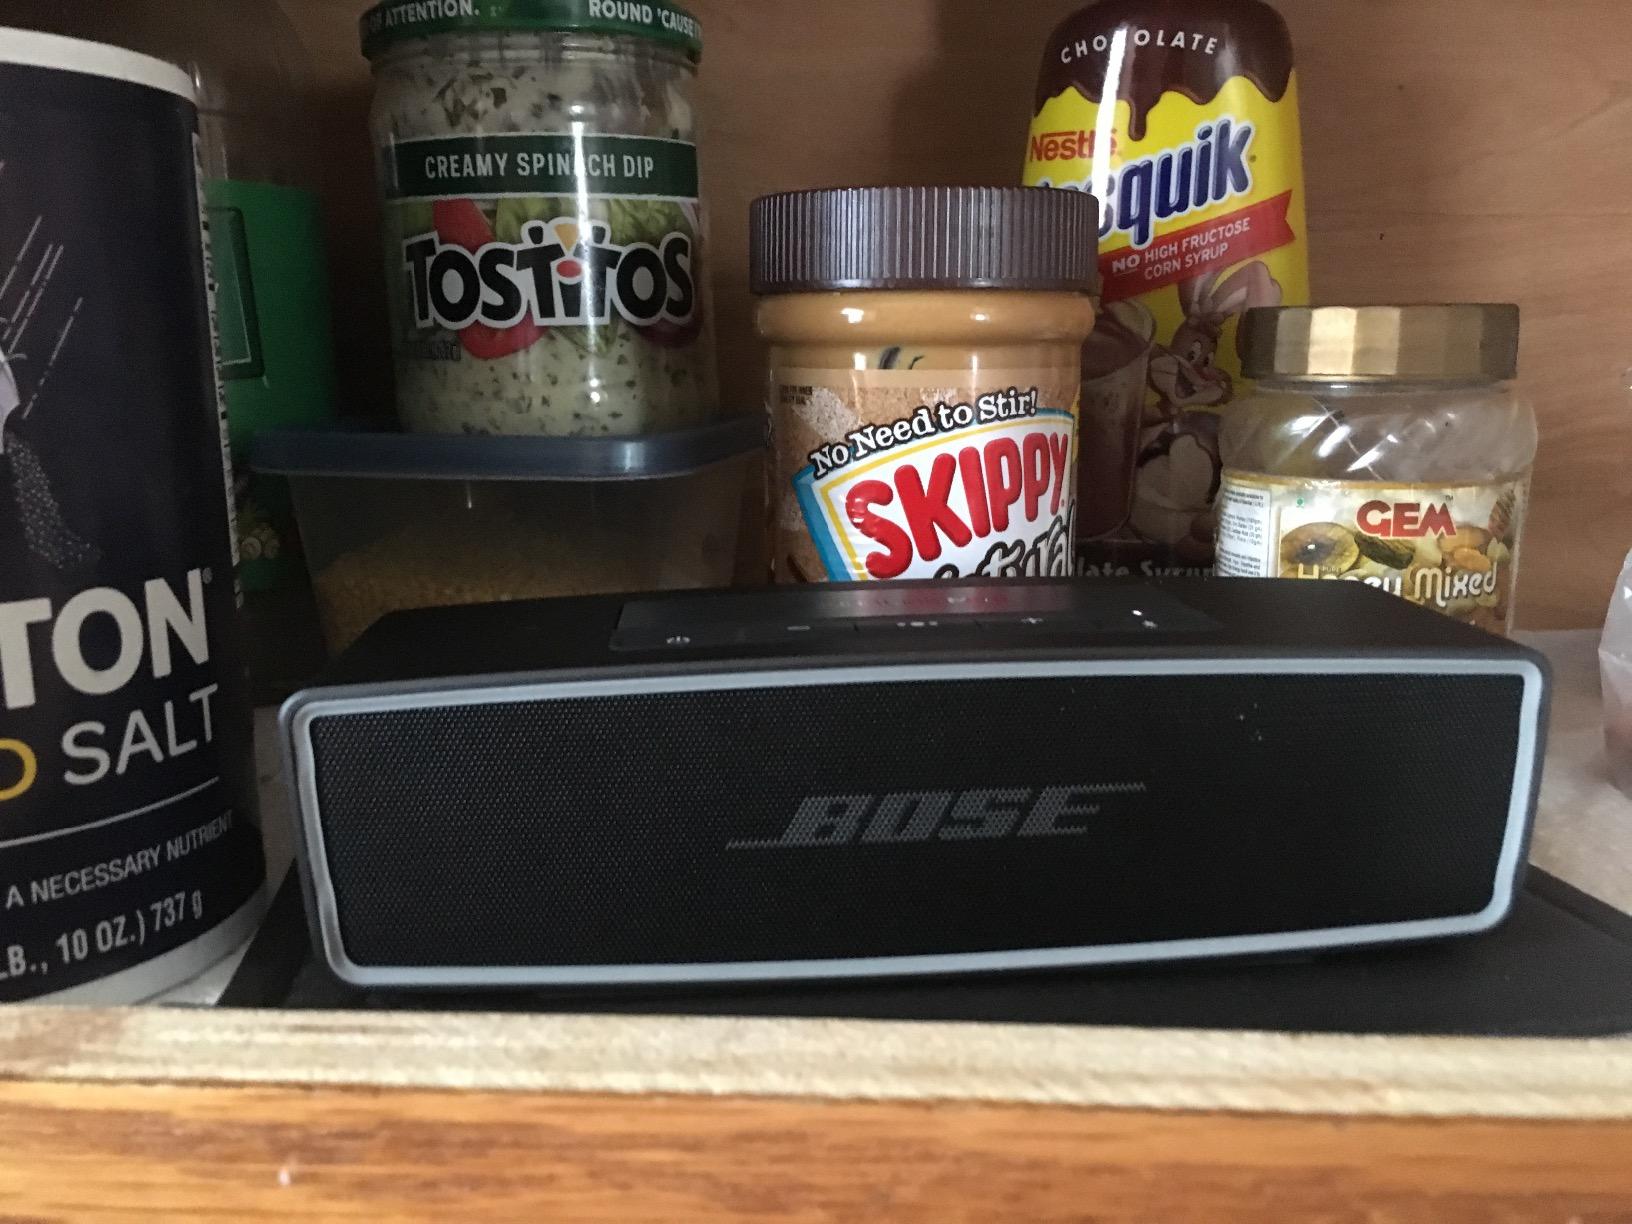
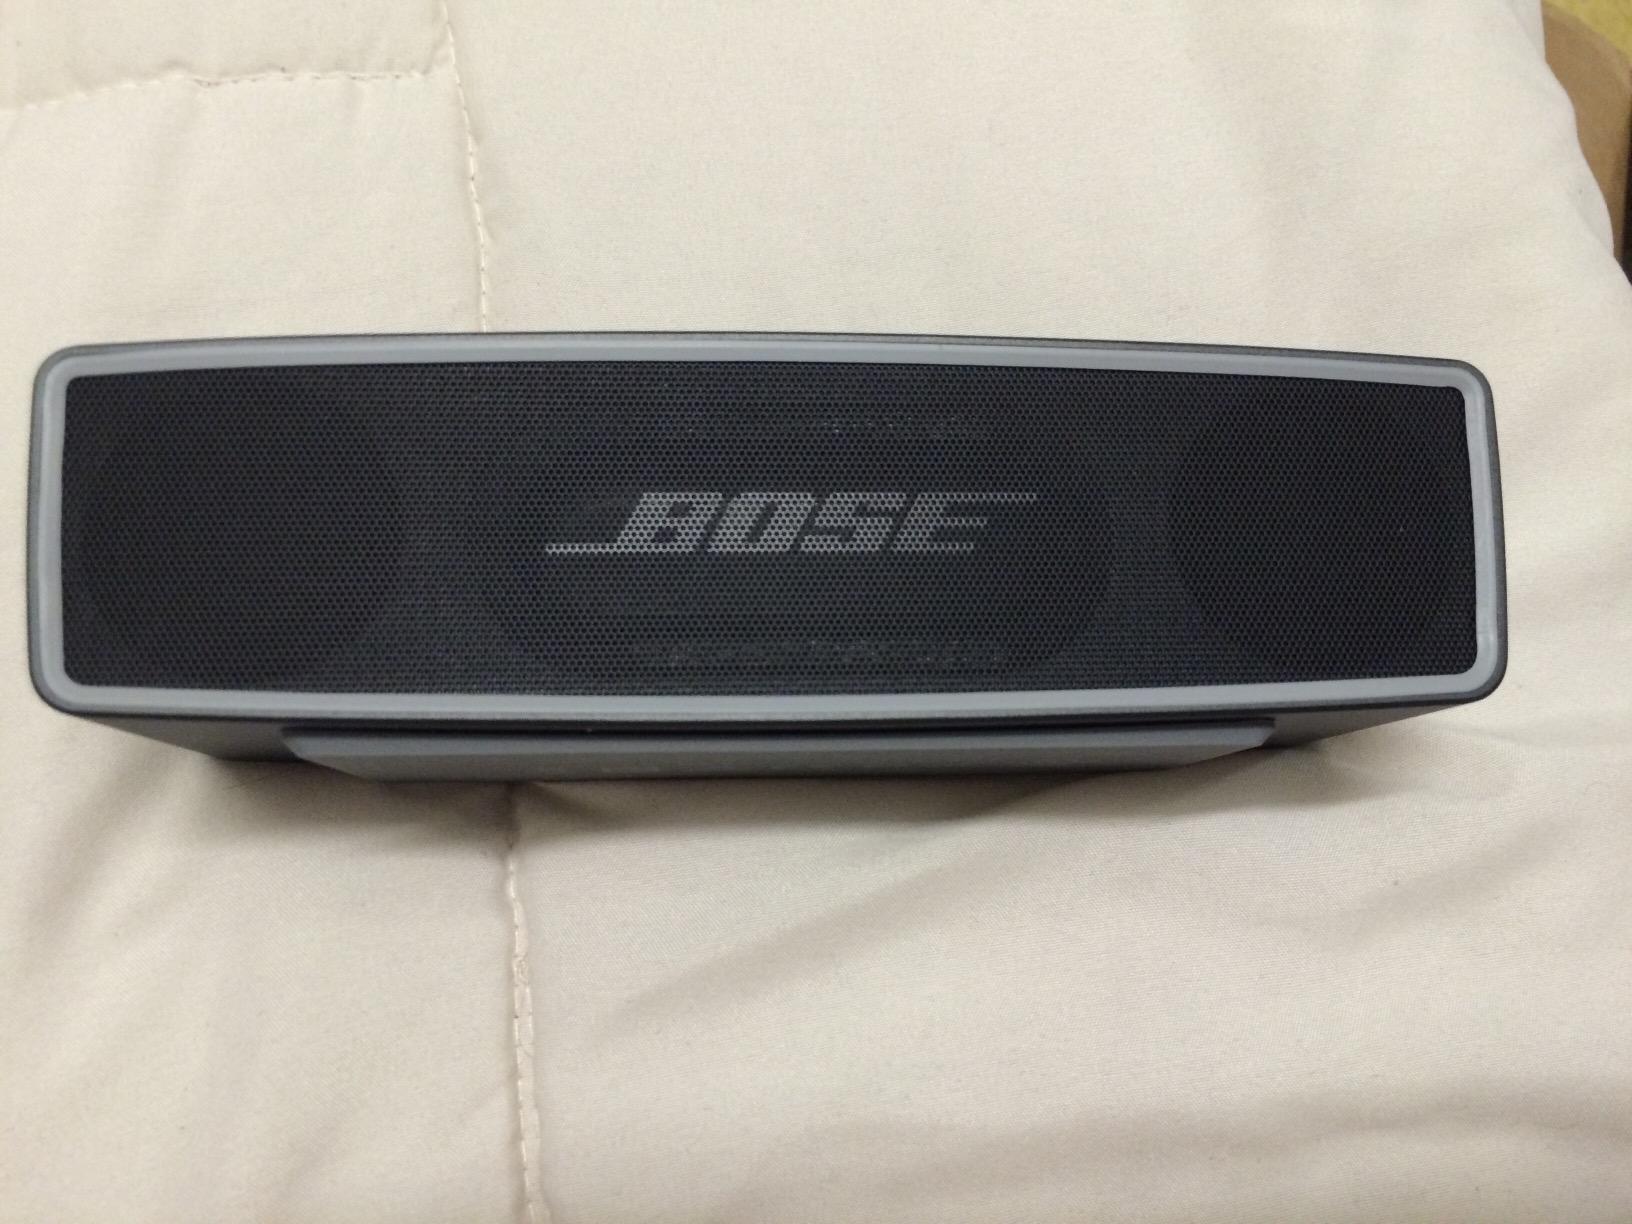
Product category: speaker
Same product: yes